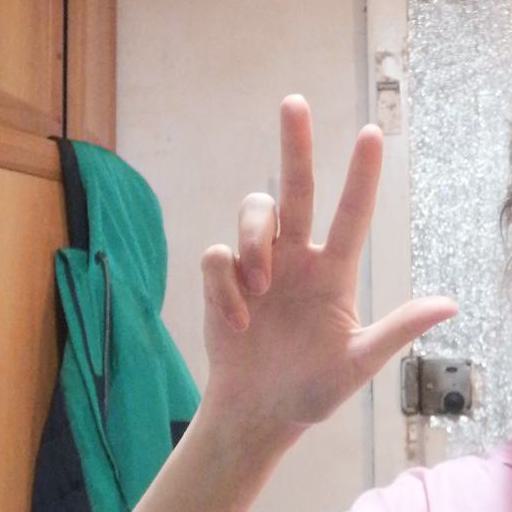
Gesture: three2